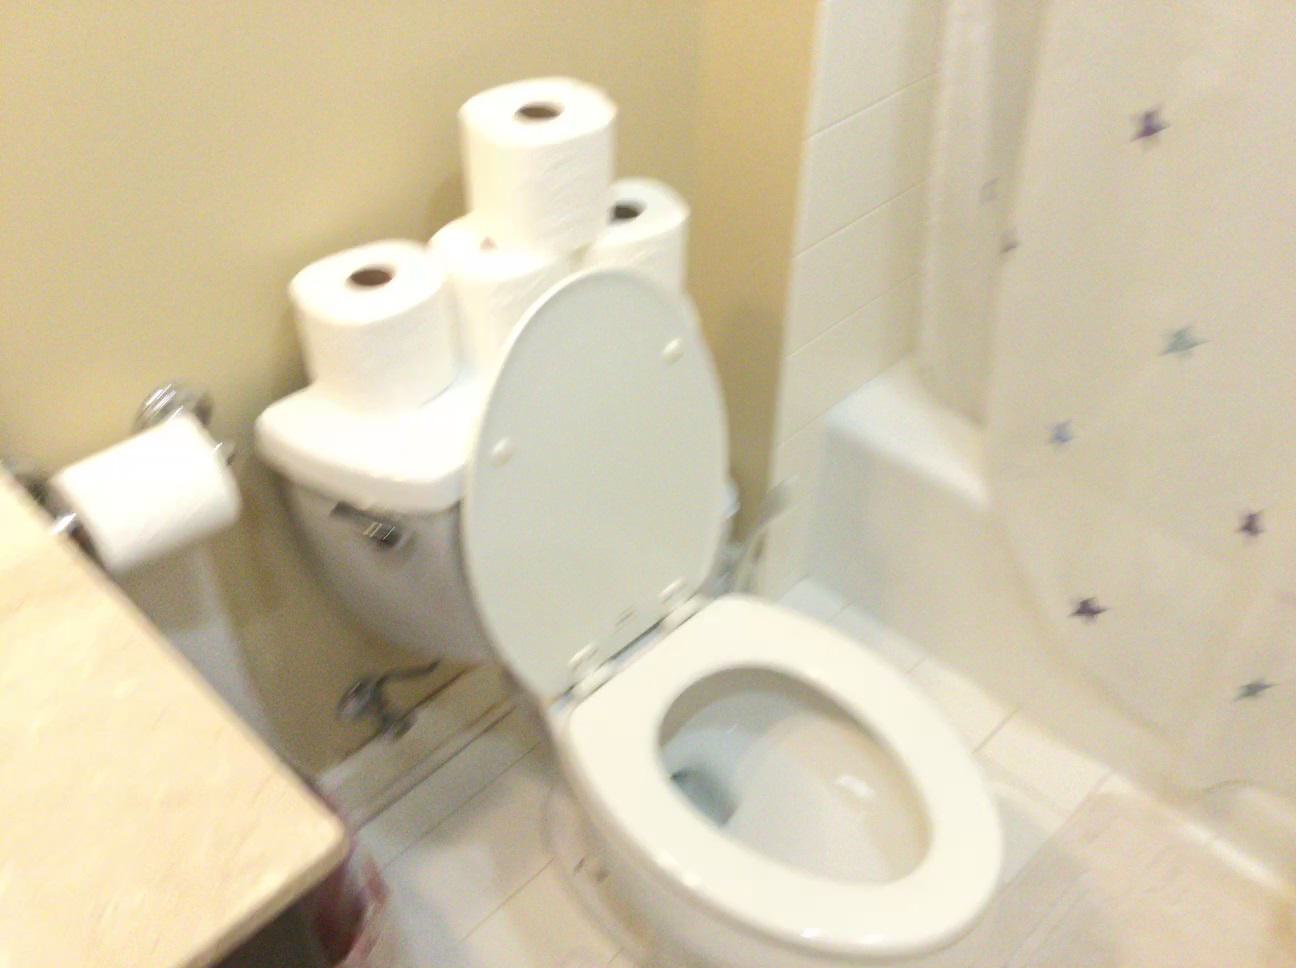
Question: Is the toilet left of the bathtub from the second object's perspective? Final answer should be yes or no.
Answer: Yes